Michael Douglas

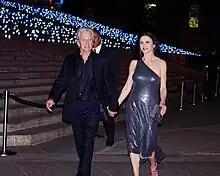
Douglas at a "Vanity Fair" party with his wife, Catherine Zeta-Jones, in 2012

After the filming of "Summertree" in 1971, Douglas began dating actress Brenda Vaccaro, a relationship that lasted nearly six years.